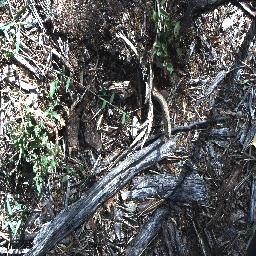
Label: chinee_apple